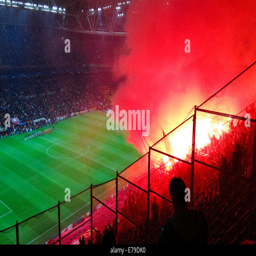
fans light flares and sing at the start of a match